Palatinate Forest

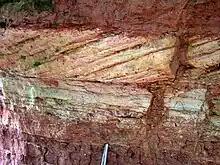
Cross-bedding of the bunter sandstone at the foot of the Devil's Table near Hinterweidenthal

The Palatinate Forest Nature Park was created in 1958 as the third nature park in Germany. In accordance with the requirements of the originator of the nature park concept, Alfred Toepfer, the Palatinate Forest was to be a place of recreation and exercise for the stressed office workers of the cities in the Rhine valley which were then suffering badly from air pollution. The nature park expansion programme envisaged 95 car parks, 13 camp sites, seven observation towers and five open-air pools.